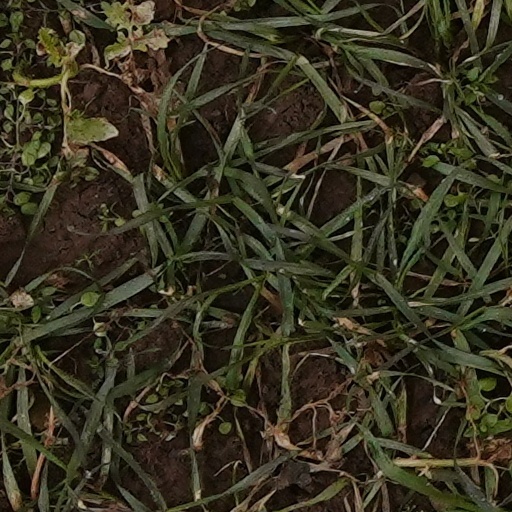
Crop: wheat